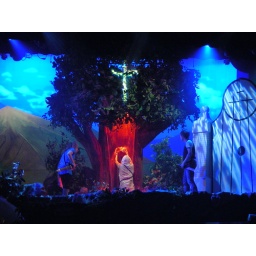
The red stone passes under the water at the red pool